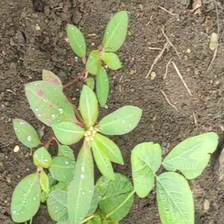
Weed species: Moti_dudhi(Euphorbia_geneculata_L)